Ronnie Bell (American football)

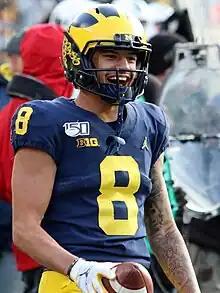
Bell with the Michigan Wolverines in 2019

Ronald Bell (born January 28, 2000) is an American professional football wide receiver for the Detroit Lions of the National Football League (NFL). He played college football for the Michigan Wolverines, winning offensive rookie of the year in 2018, and named an All-Big Ten selection in 2022. He was selected by the 49ers in the 2023 NFL draft.